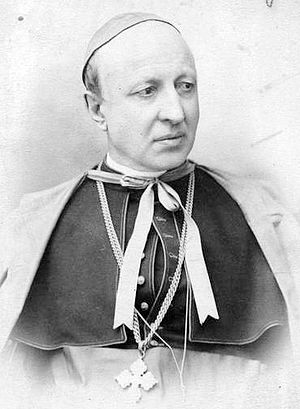
Antonio Agliardi
Antonio Agliardi var en af den katolske kirkes kardinaler. Han var tilknyttet det pavelige diplomati, blandt andet som nuntius til Bayern og i Østrig, og Den romerske kurie.